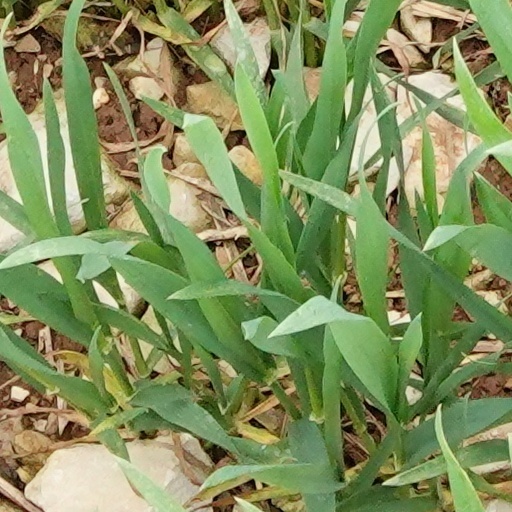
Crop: wheat